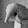
ASL letter: Q